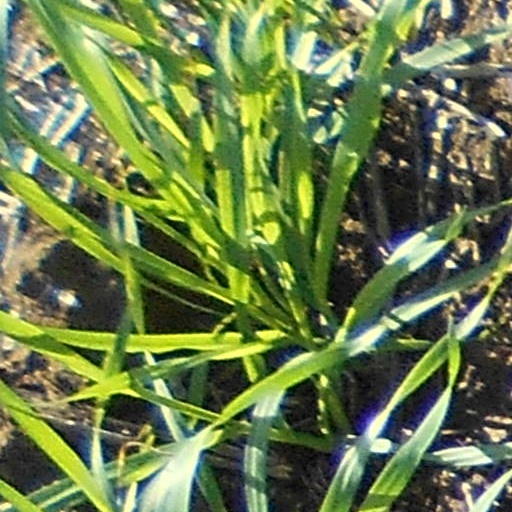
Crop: wheat